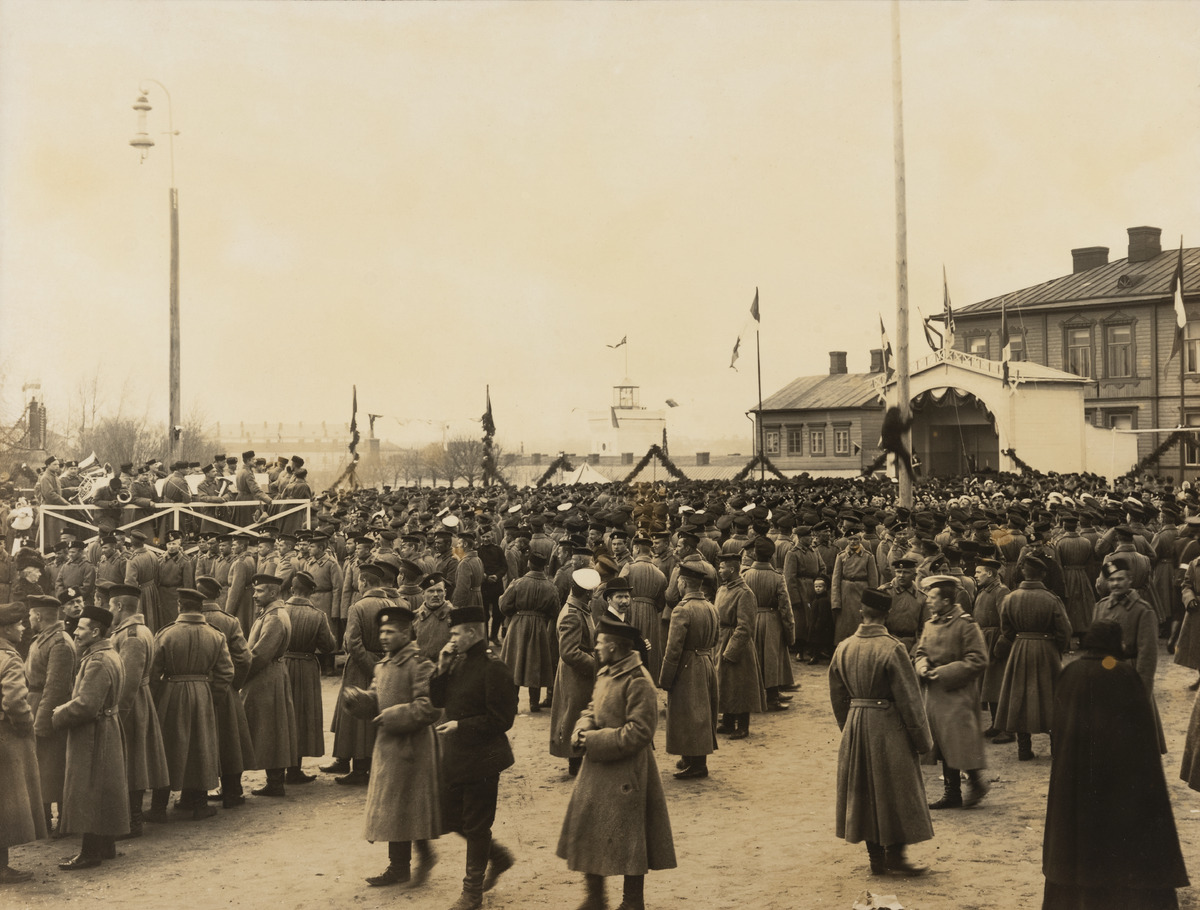
Viaporin venäläisen varuskunnan 100-vuotisjuhla huhtikuussa 1908, venäläistä sotaväkeä Ison Mustasaaren paraatikentällä
sisällön kuvaus: Viaporin venäläisen varuskunnan 100-vuotisjuhla huhtikuussa 1908, venäläistä

sotaväkeä Ison Mustasaaren paraatikentällä. mustavalkoinen
Ajankohta: kuvausaika 1908
Paikka: Suomi, Uusimaa, Helsinki, Suomenlinna Helsinki
Aiheet: varuskunnat, linnoitukset, sotilaat, univormut, sotilaspuvut, juhlat, juhlamenot, juhlapaikat, puurakennukset, lyhdyt, liput, liputus